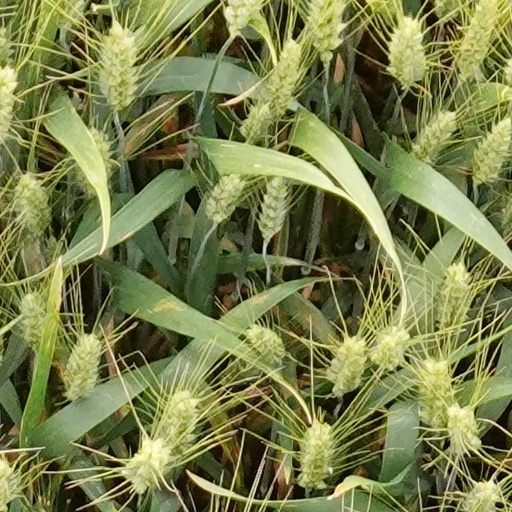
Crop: wheat